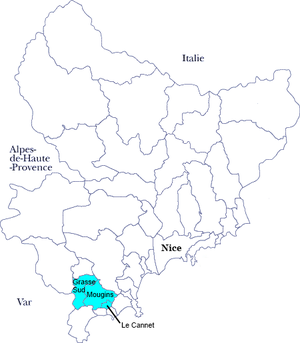
Carte de la neuvième circonscription législative du département des Alpes-Maritimes, France (redécoupage de 2010, en vigueur à partir des élections législatives de 2012).
La neuvième circonscription des Alpes-Maritimes est l'une des neuf circonscriptions législatives du département des Alpes-Maritimes en France. Elle est représentée dans la XVᵉ législature par Michèle Tabarot, député LR.